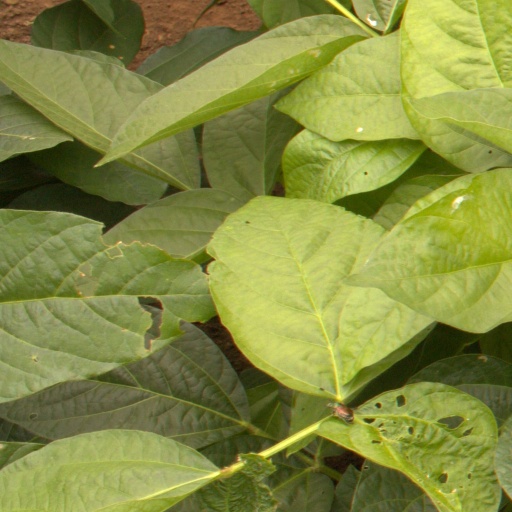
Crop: soybean